Onagawa Station

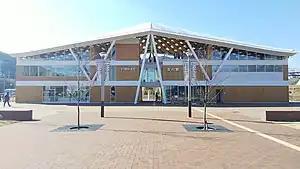
Station structure, March 2019

is a railway station in the town of Onagawa, Miyagi Prefecture, Japan, operated by East Japan Railway Company (JR East).